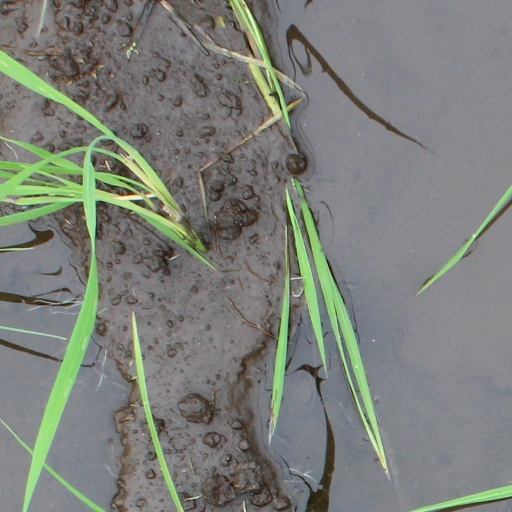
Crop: rice